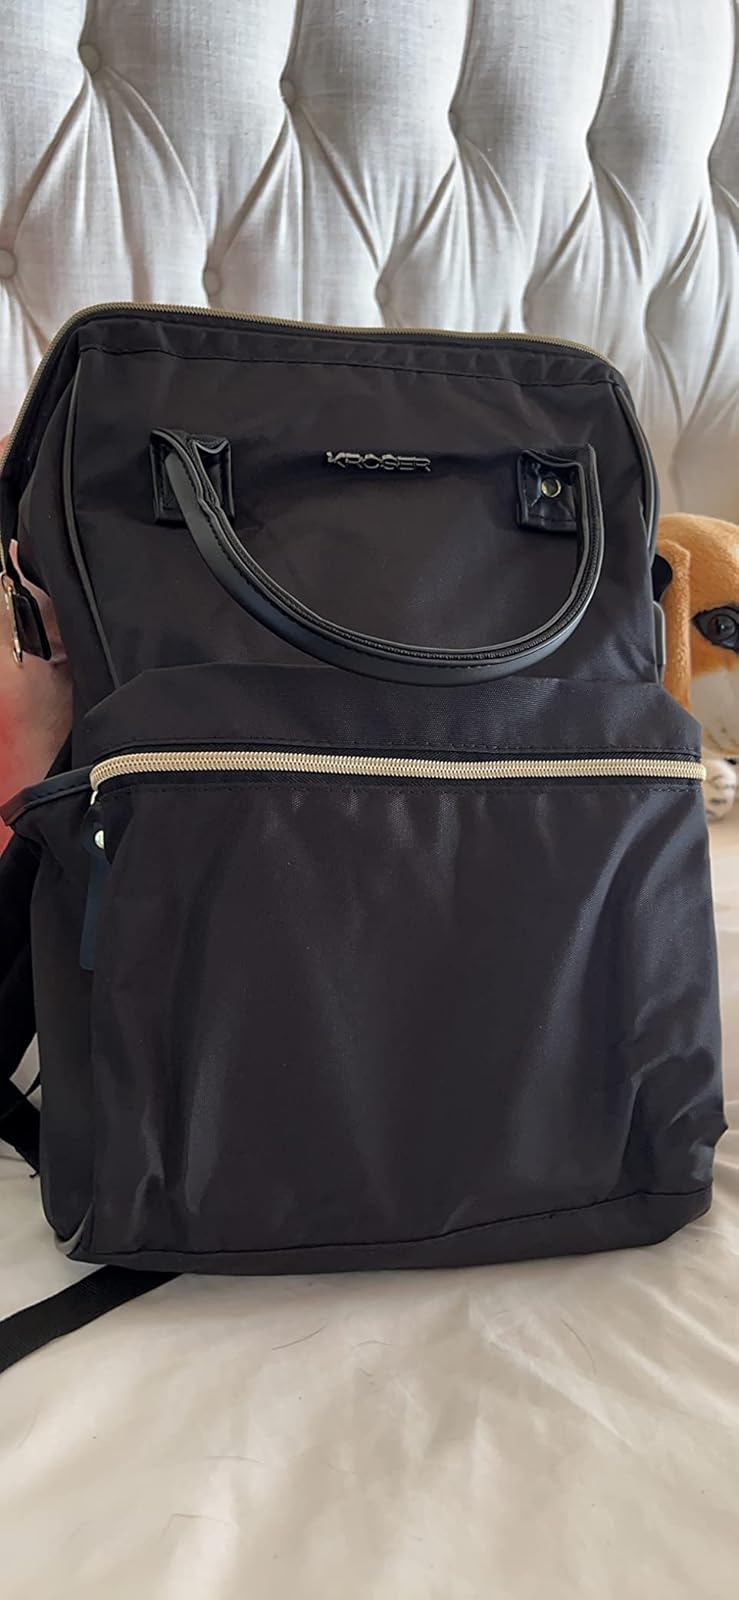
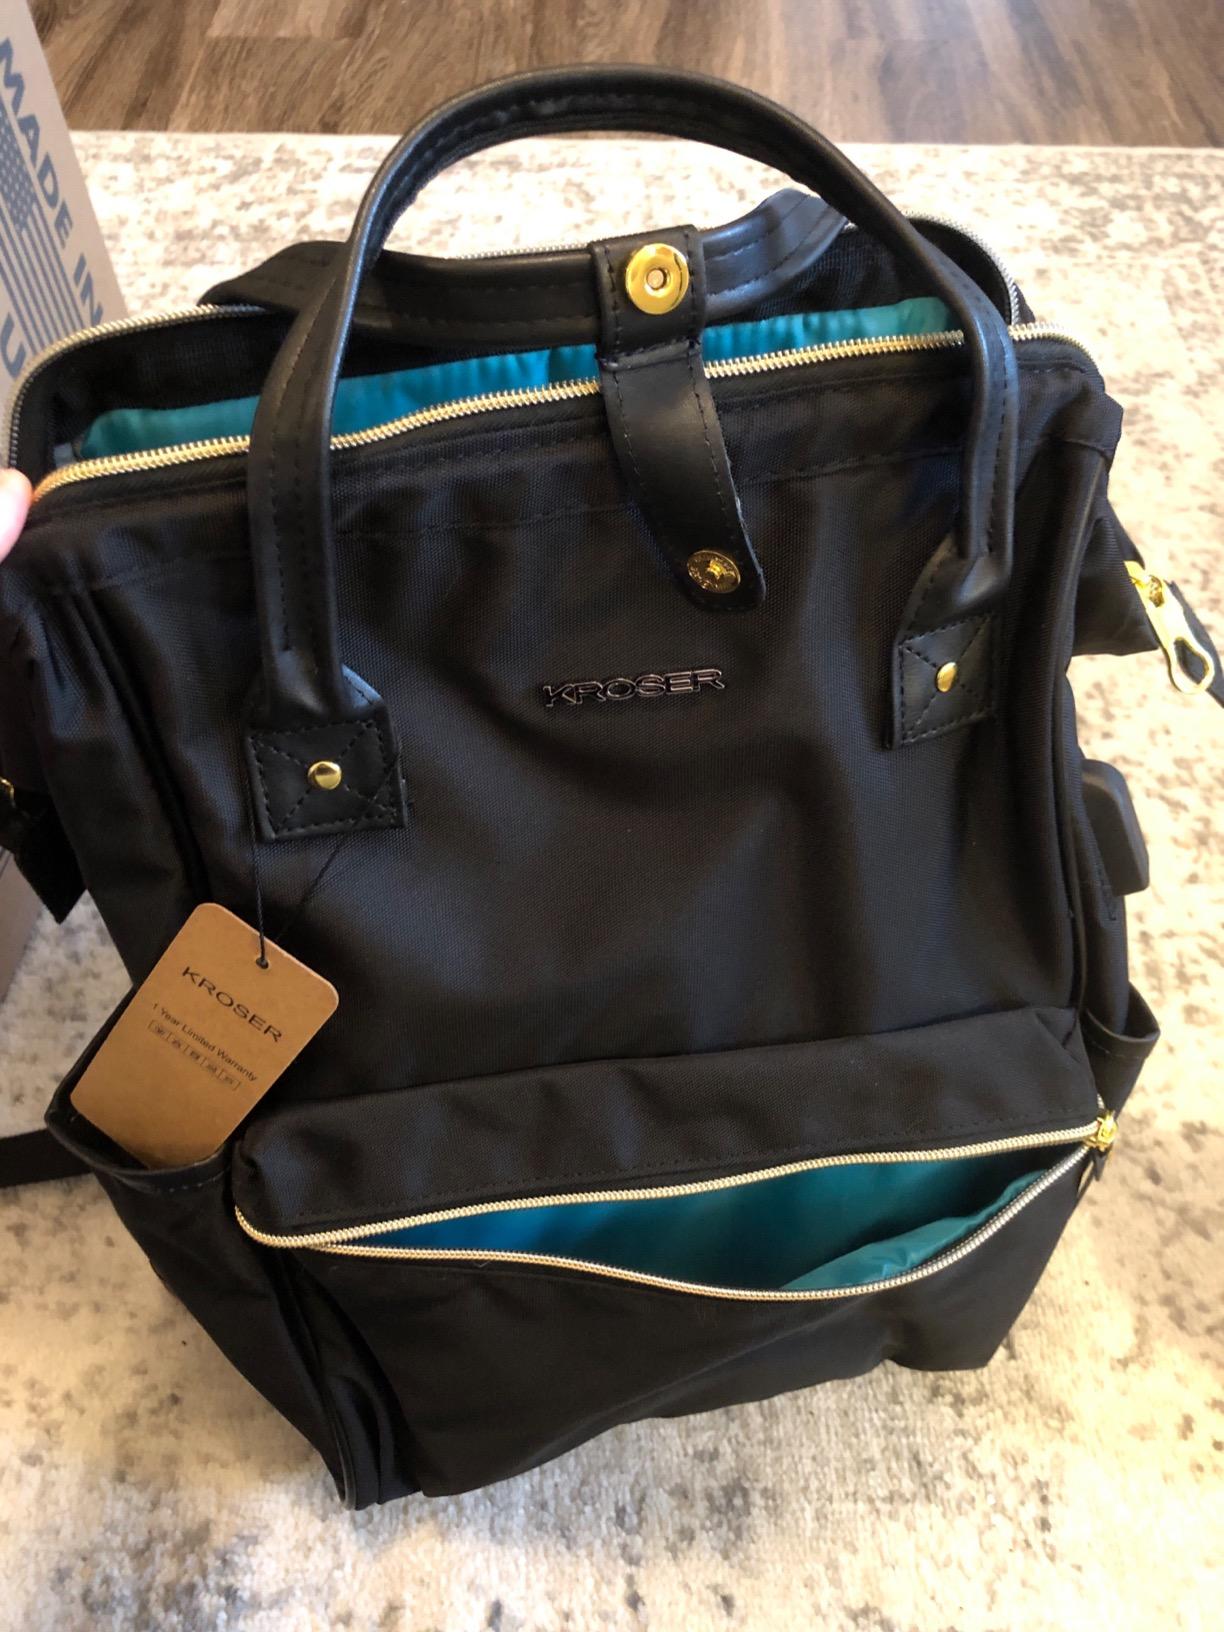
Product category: bag
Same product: yes